Jean Street Shipyard

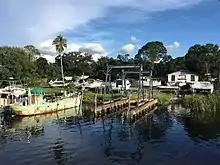
Photo of Jean Street Shipyard from the Hillsborough River

Jean Street Shipyard (established 1843) is a shipyard in the United States, located on the Hillsborough River in Tampa, Florida. It is located approximately 5 miles from the mouth of the Hillsborough River, about 1 mile above the Hillsborough Avenue bridge in what is now the neighborhood of Seminole Heights. It is a full service shipyard with wet slips and a Travelift for hauling vessels from the water.